Ricky Rudd

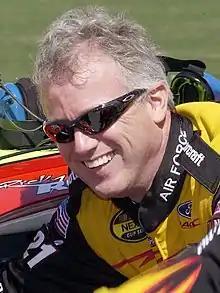
Rudd at Daytona International Speedway in 2004

Richard Lee Rudd (born September 12, 1956), nicknamed "the Rooster", is an American former racing driver and racing team owner. He is the uncle of actor Skeet Ulrich and former NASCAR Busch Series driver Jason Rudd. He retired in 2007 with 23 career wins; twenty were done in a span from 1983 to 1998, where he won at least one race in sixteen consecutive seasons, a mark only surpassed by three other drivers. He was named the 2006 Virginian of the Year and was inducted into the Virginia Sports Hall of Fame in 2007. In October 2010, he was selected to the Hampton Roads Sports Hall of Fame, which honors those who have contributed to sports in southeastern Virginia.